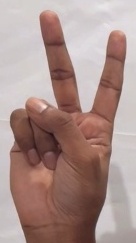
ASL sign: 2